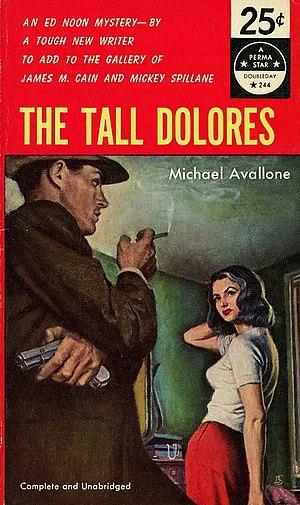
Couverture de ""The Tall Dolores"" par Michael Avallone. Illustration par Daniel Schwartz. Permabooks #244, seconde édition."
Permabooks, créé en 1948, était une division de la maison d'édition américaine Doubleday spécialisée dans les livres de poche. Les livres étaient publiés à Long Island, tandis que les bureaux étaient situés à Manhattan.
Michael Avallone, né le 27 octobre 1924 à New York et mort le 26 février 1999 à Los Angeles en Californie, est un écrivain américain de roman policier.